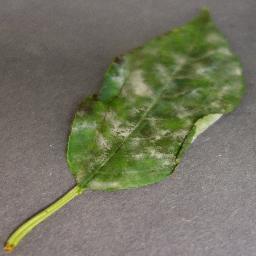
Label: Cherry___Powdery_mildew